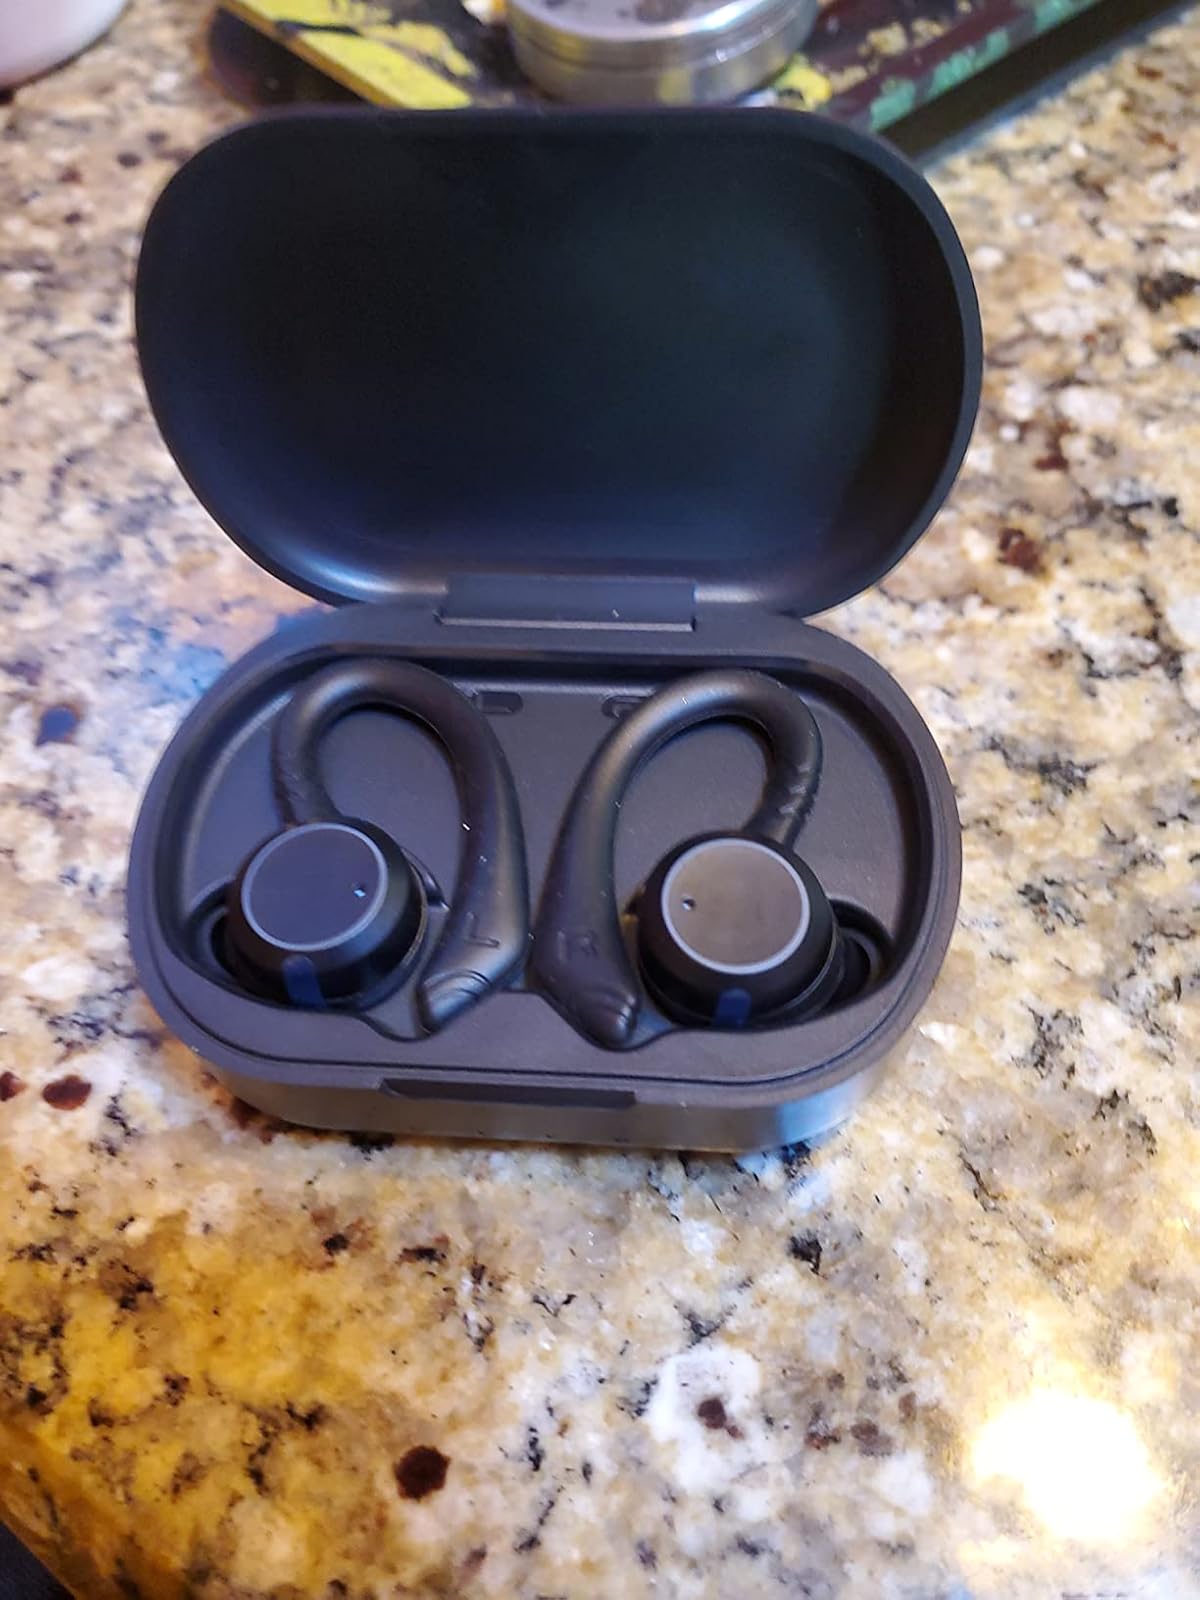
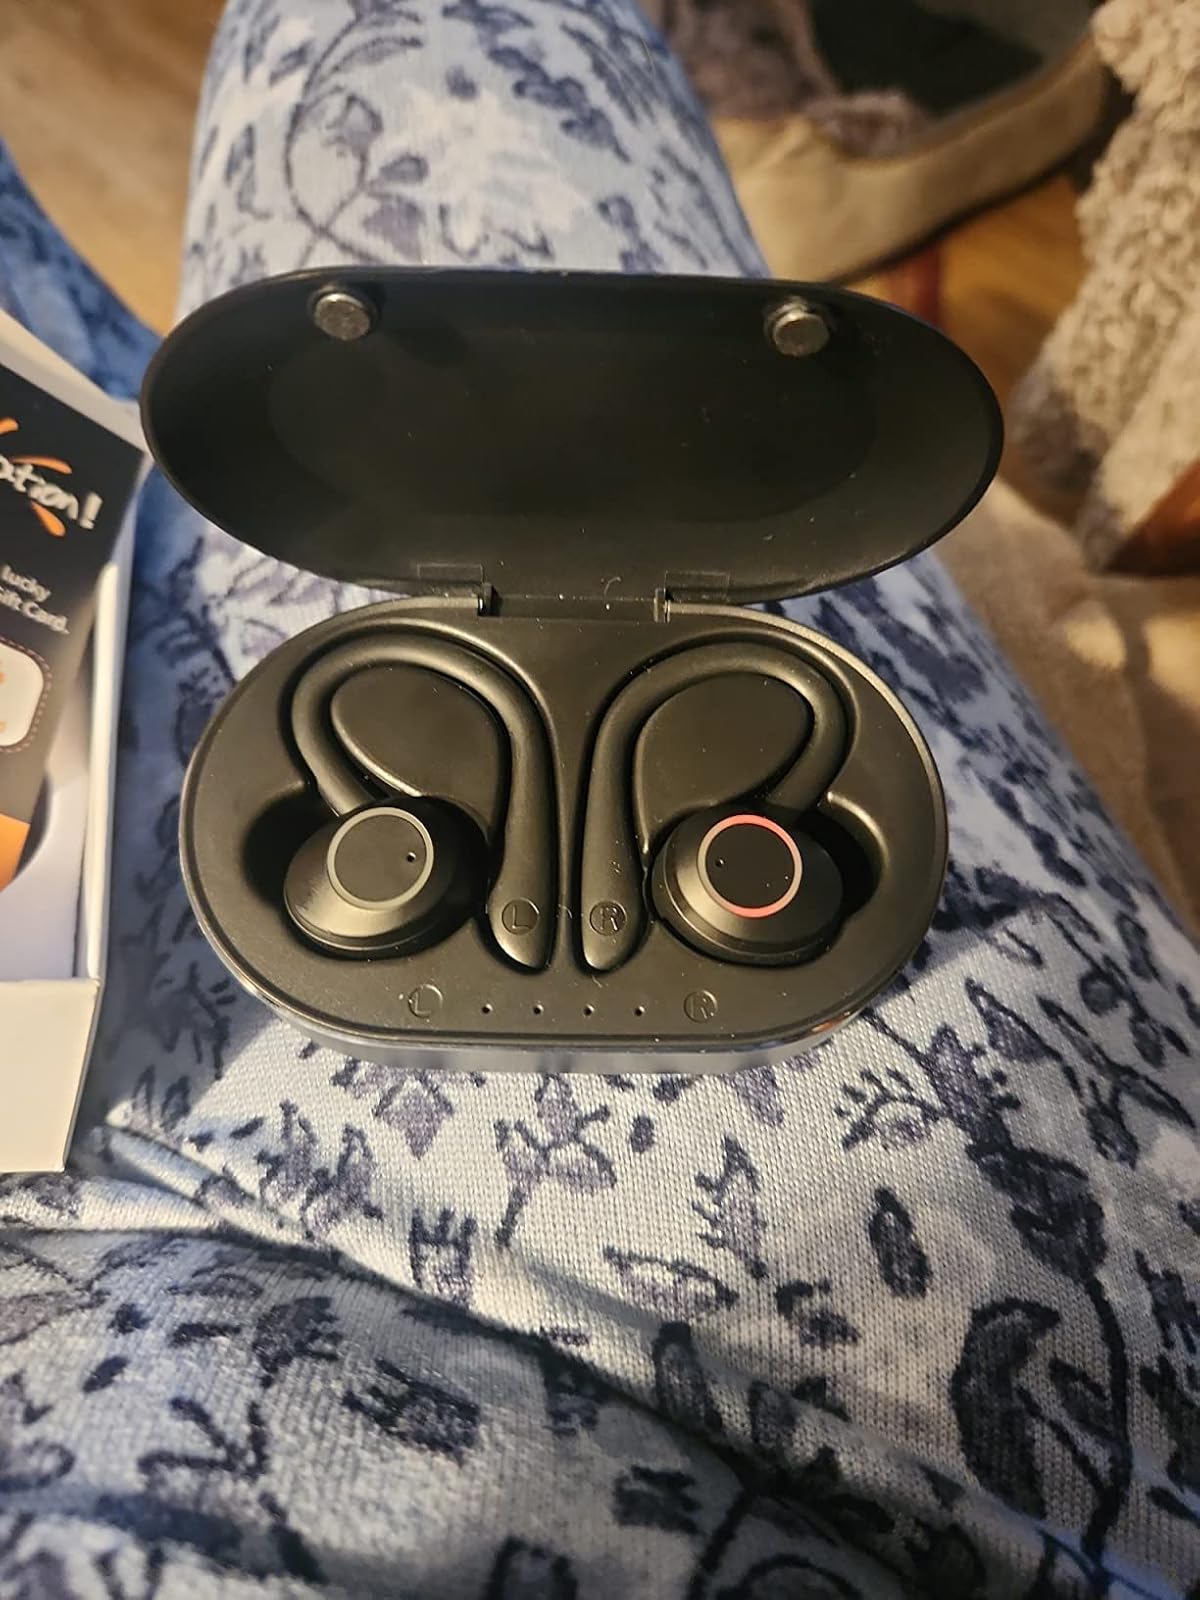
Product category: earbuds
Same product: no